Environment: real
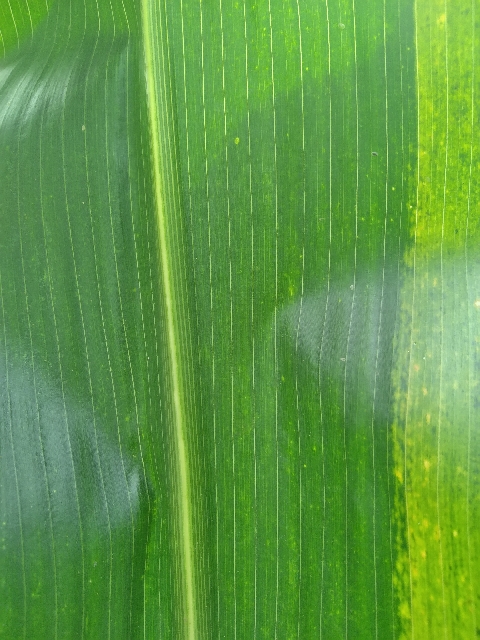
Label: lethal_necrosis